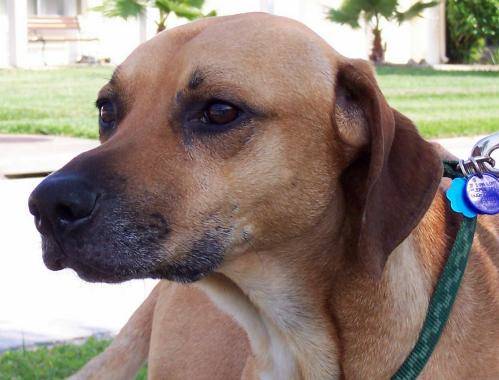
Label: dog